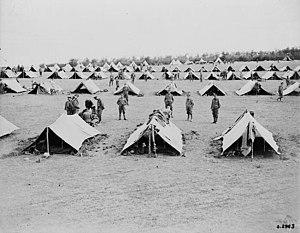
Le 22e Bataillon bivouaquant derrière la ligne de combat durant la bataille d'Amiens